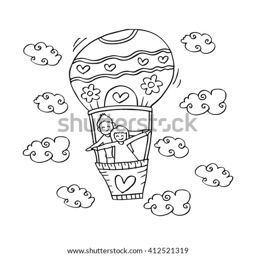
illustration of boy and girl in invention .